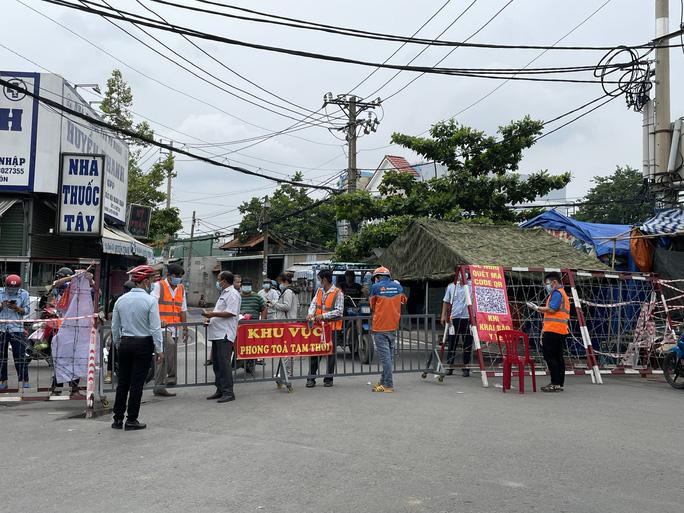
ở trên đường có nhiều người đang đứng quanh một cái hàng rào chắn